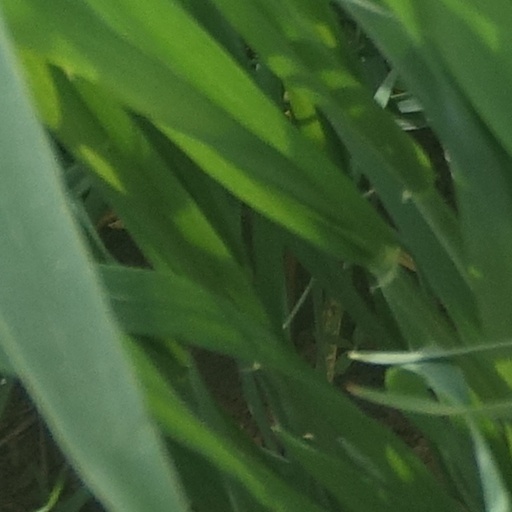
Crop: wheat